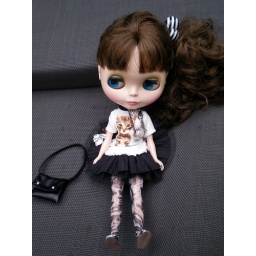
Snowflake in cat dress